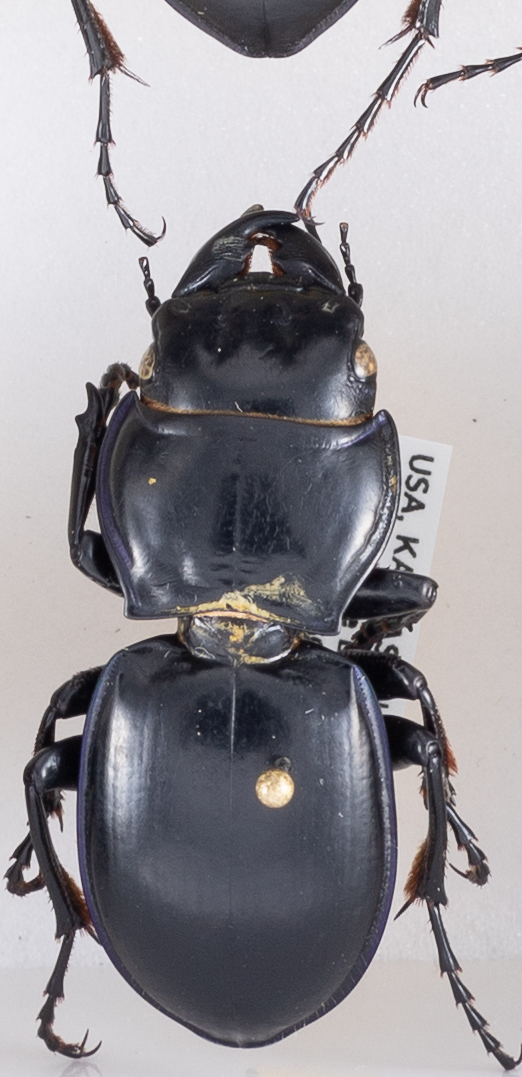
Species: Pasimachus californicus
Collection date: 2020-06-15
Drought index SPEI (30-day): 0.142
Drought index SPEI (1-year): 1.038
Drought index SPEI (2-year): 1.69